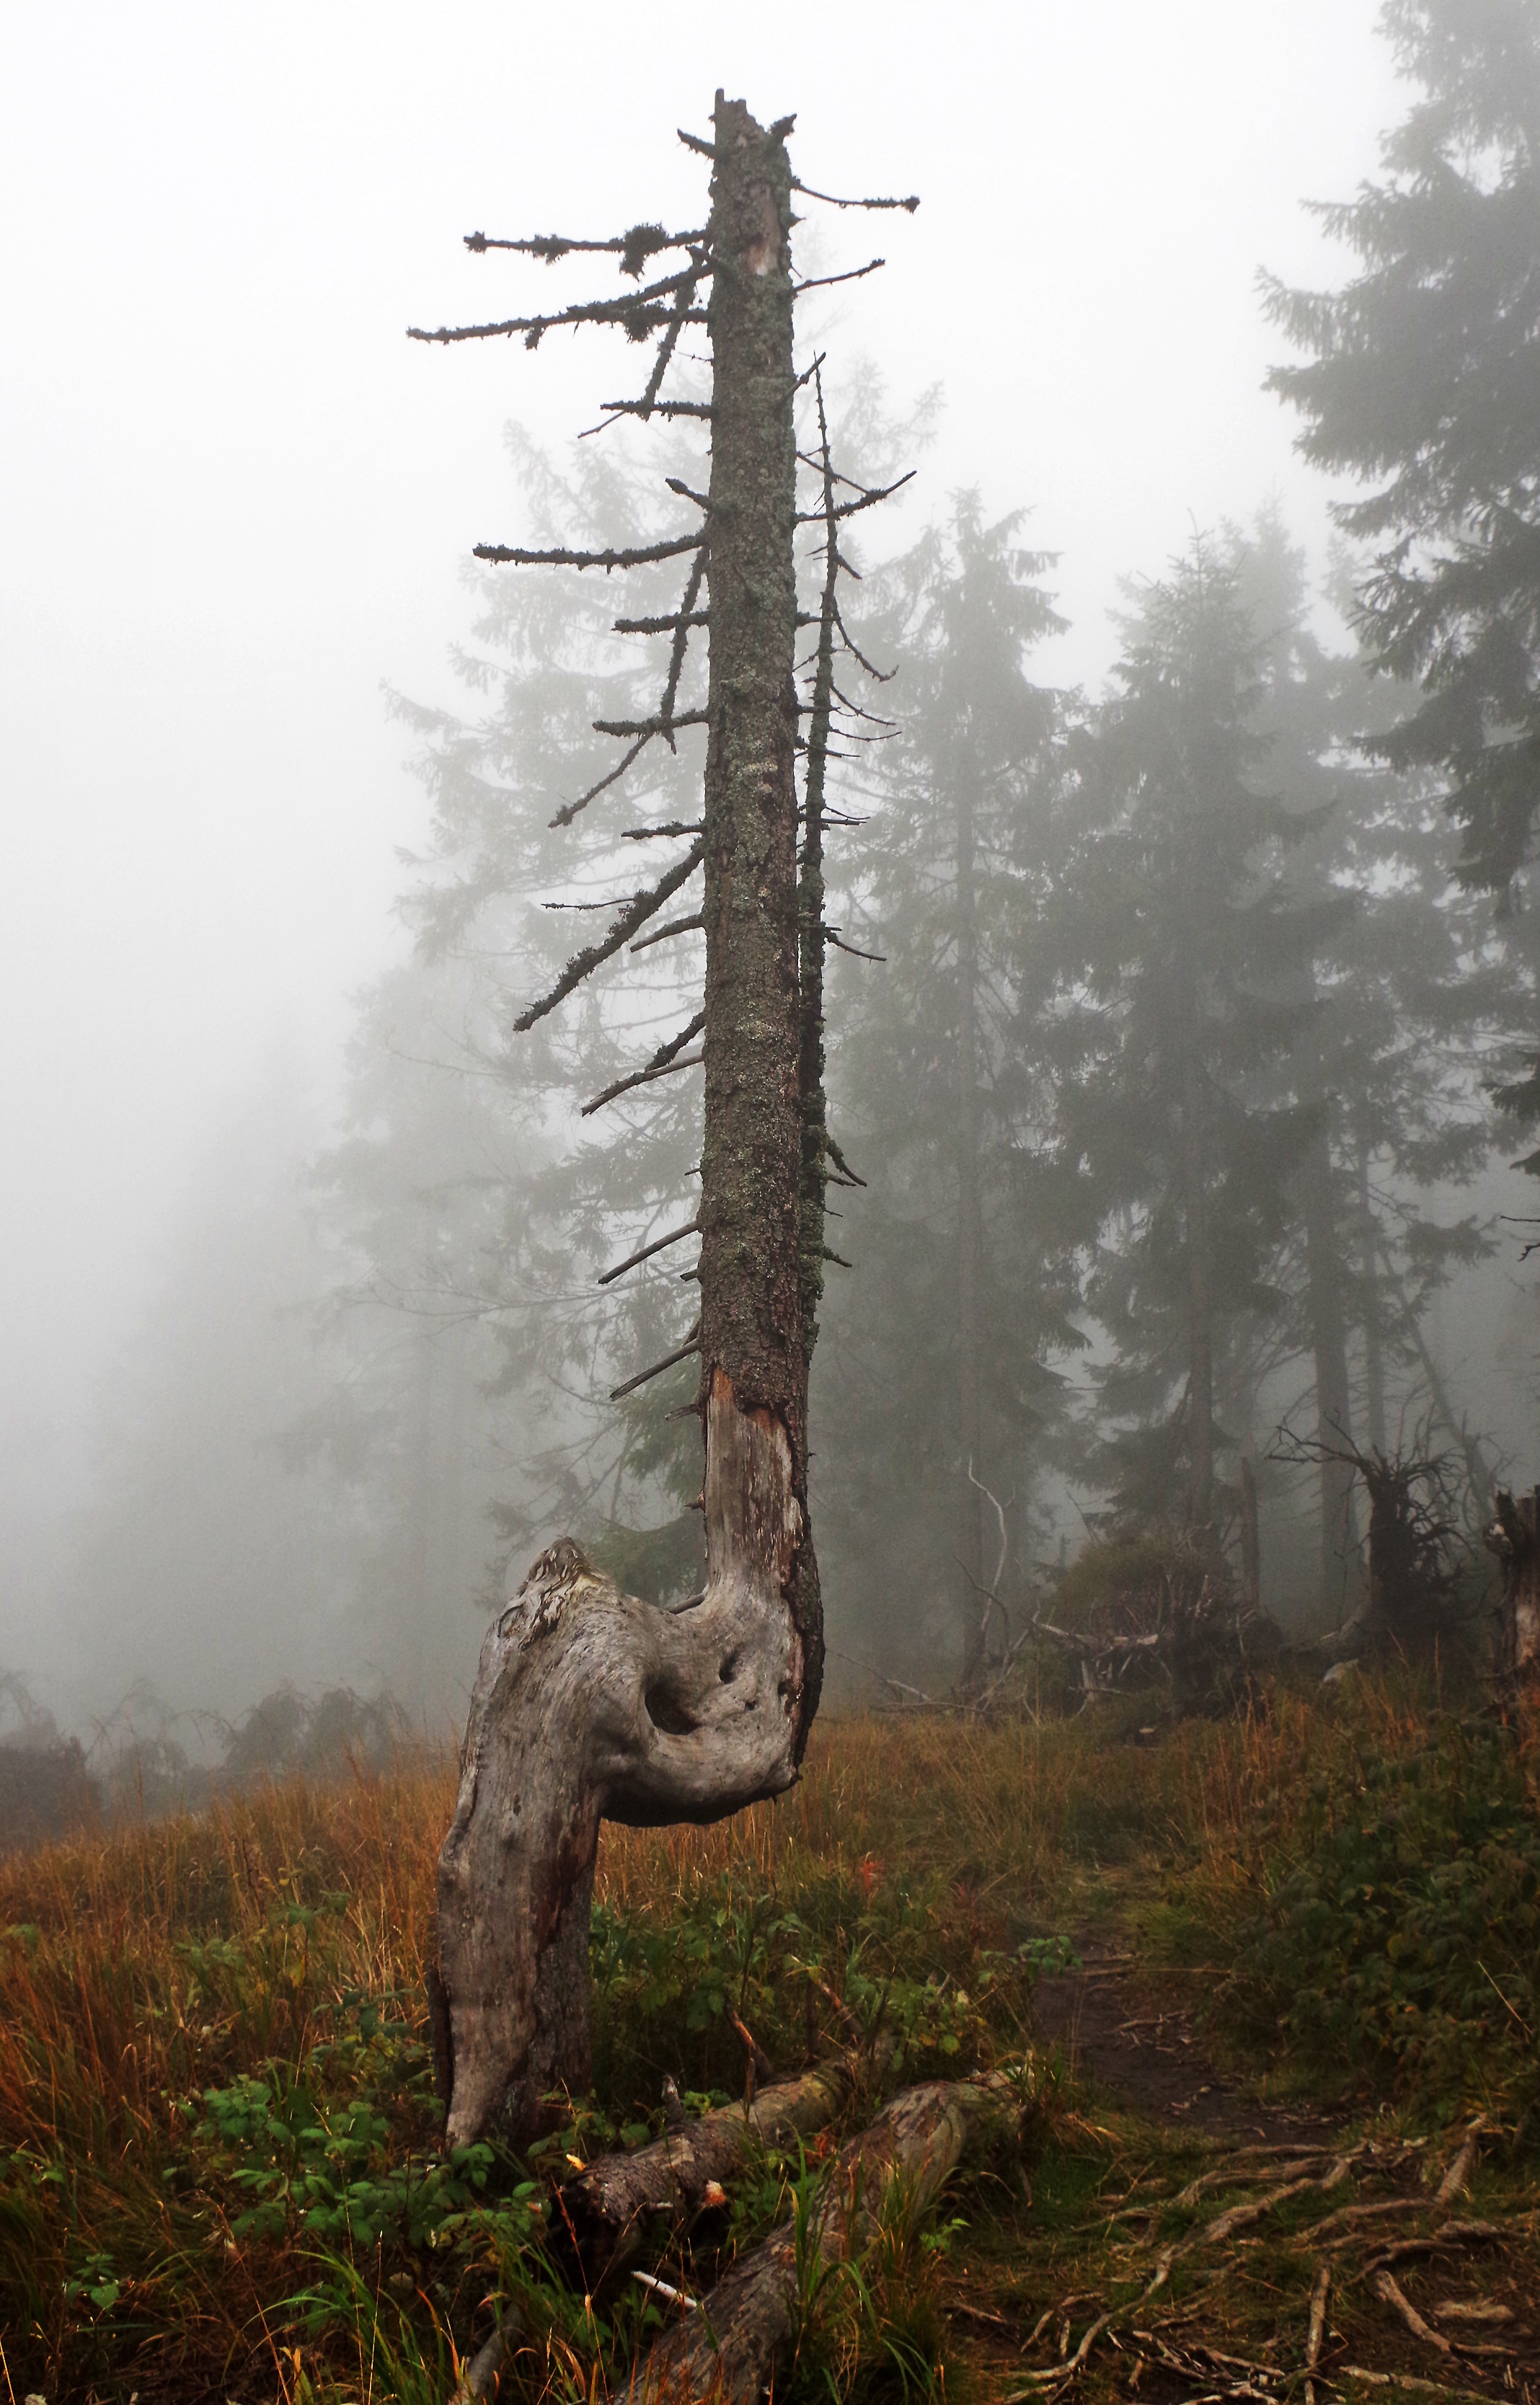
tree, forest, wilderness, branch, plant, sculpture, mountains, hot, wetland, beauty, woodland, habitat, the fog, hiking trail, turbacz, natural environment, atmospheric phenomenon, woody plant